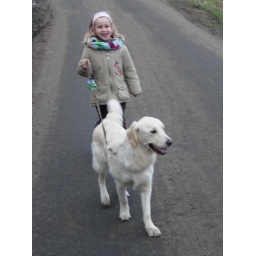
Alix is a female golden retriever and a service dog in training. Picture taken by her foster family.